Pennsylvania Route 413

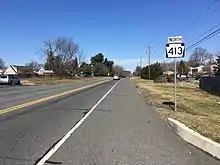
PA 413 northbound past Trenton Road in Middletown Township

PA 413 begins at the Burlington–Bristol Bridge, a vertical-lift bridge over the Delaware River, in Bristol Township, Bucks County, where the road continues south into the city of Burlington, New Jersey, as Route 413. From the bridge, PA 413 heads north as two-lane undivided Veterans Highway, passing over the abandoned Maple Beach community before curving northwest and back north through woodland. The route heads into industrial areas and widens into a four-lane road, bending northeast and crossing Conrail Shared Assets Operations' Bristol Industrial Track at-grade. PA 413 turns northwest at an intersection with Otter Street and passes under Amtrak's Northeast Corridor railroad line before it reaches a junction with US 13. Past this intersection, the road becomes a four-lane divided highway and passes between homes to the west and a shopping center to the east, at which point it forms the border between Bristol Township to the west and the borough of Bristol to the east. The route fully enters Bristol Township again and continues through residential areas with a few businesses as a five-lane road with a center left-turn lane, passing to the west of the Lower Bucks Campus of Bucks County Community College. PA 413 becomes a six-lane divided highway as it comes to a ramp that provides access to I-95 to the west.